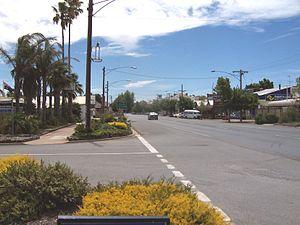
Charlton est un village de l'État de Victoria en Australie situé à 245 km au nord-ouest de Melbourne. Il s'agit d'une petite communauté agricole à cheval sur la rivière Avoca, à la jonction de la Calder Highway et de la Borung Highway au pied des derniers contreforts de la cordillère australienne. Son emplacement, presque à mi-chemin entre Melbourne et Mildura, fait de Charlton un point de passage pour les touristes.